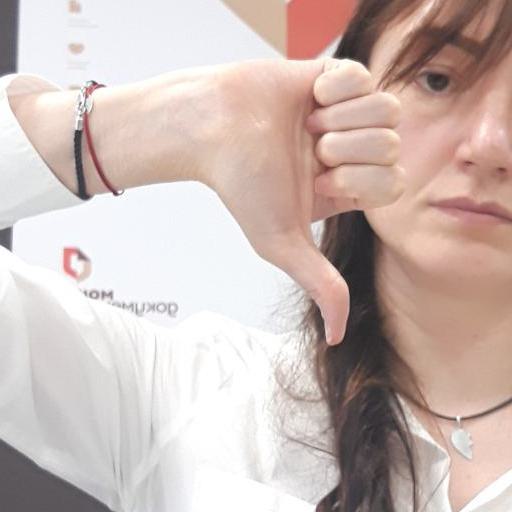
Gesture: dislike